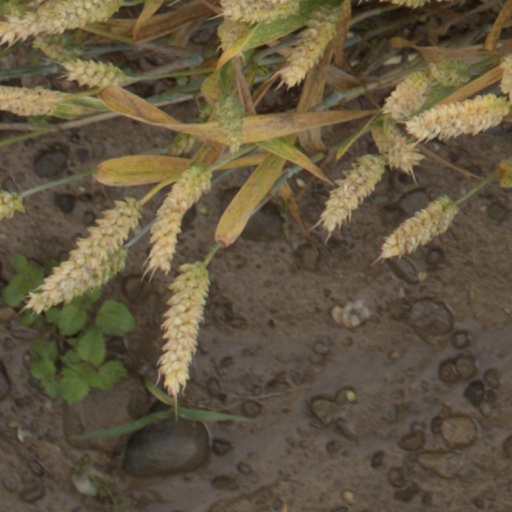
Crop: wheat